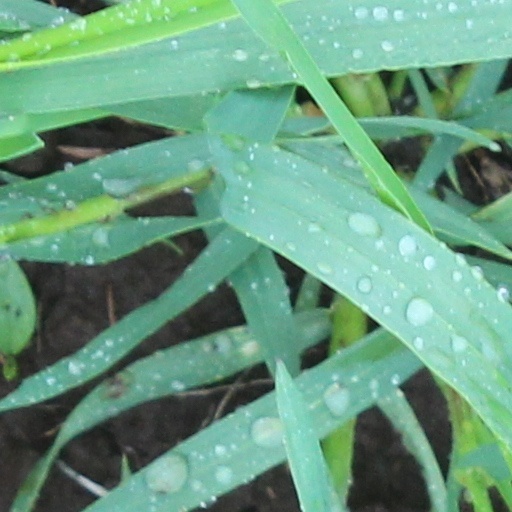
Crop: wheat